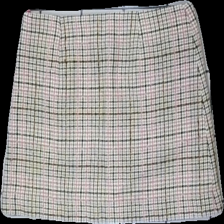
View: back
Type: Skirt
Category: Ladies
Brand: H&M
Colors: Beige, Pink, Black, Multicolor
Material: 75% wool, 25% polyester
Pattern: Checkered print
Cut: Regular
Size: 38
Season: All
Price range: 50-100
Recommended usage: Reuse
Description: Checkered miniskirt for women